Question: Please indicate a possible affordance area of cup that can be used for containing liquid
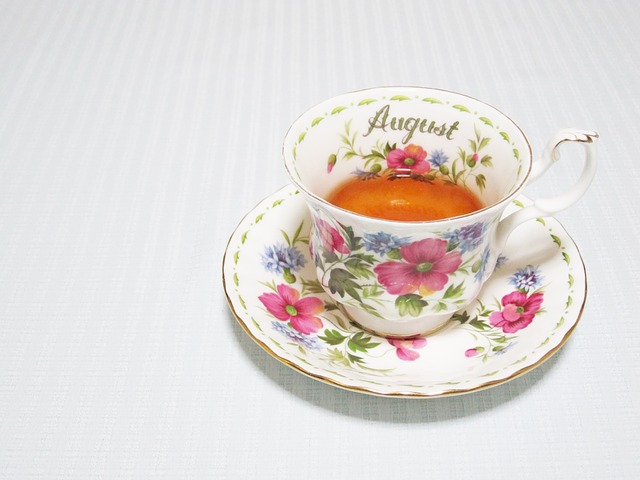
Answer: [279.474, 86.316, 535.263, 254.737]